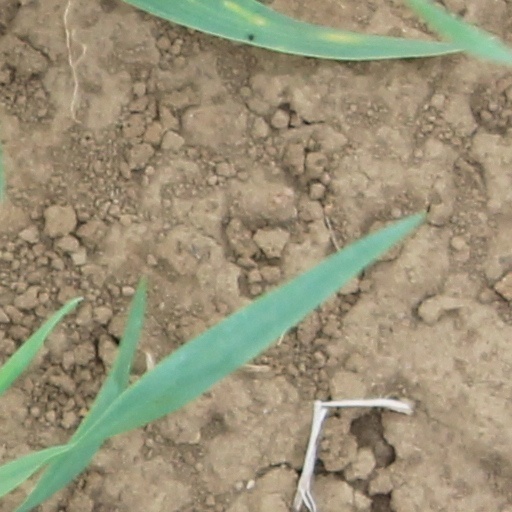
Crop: wheat